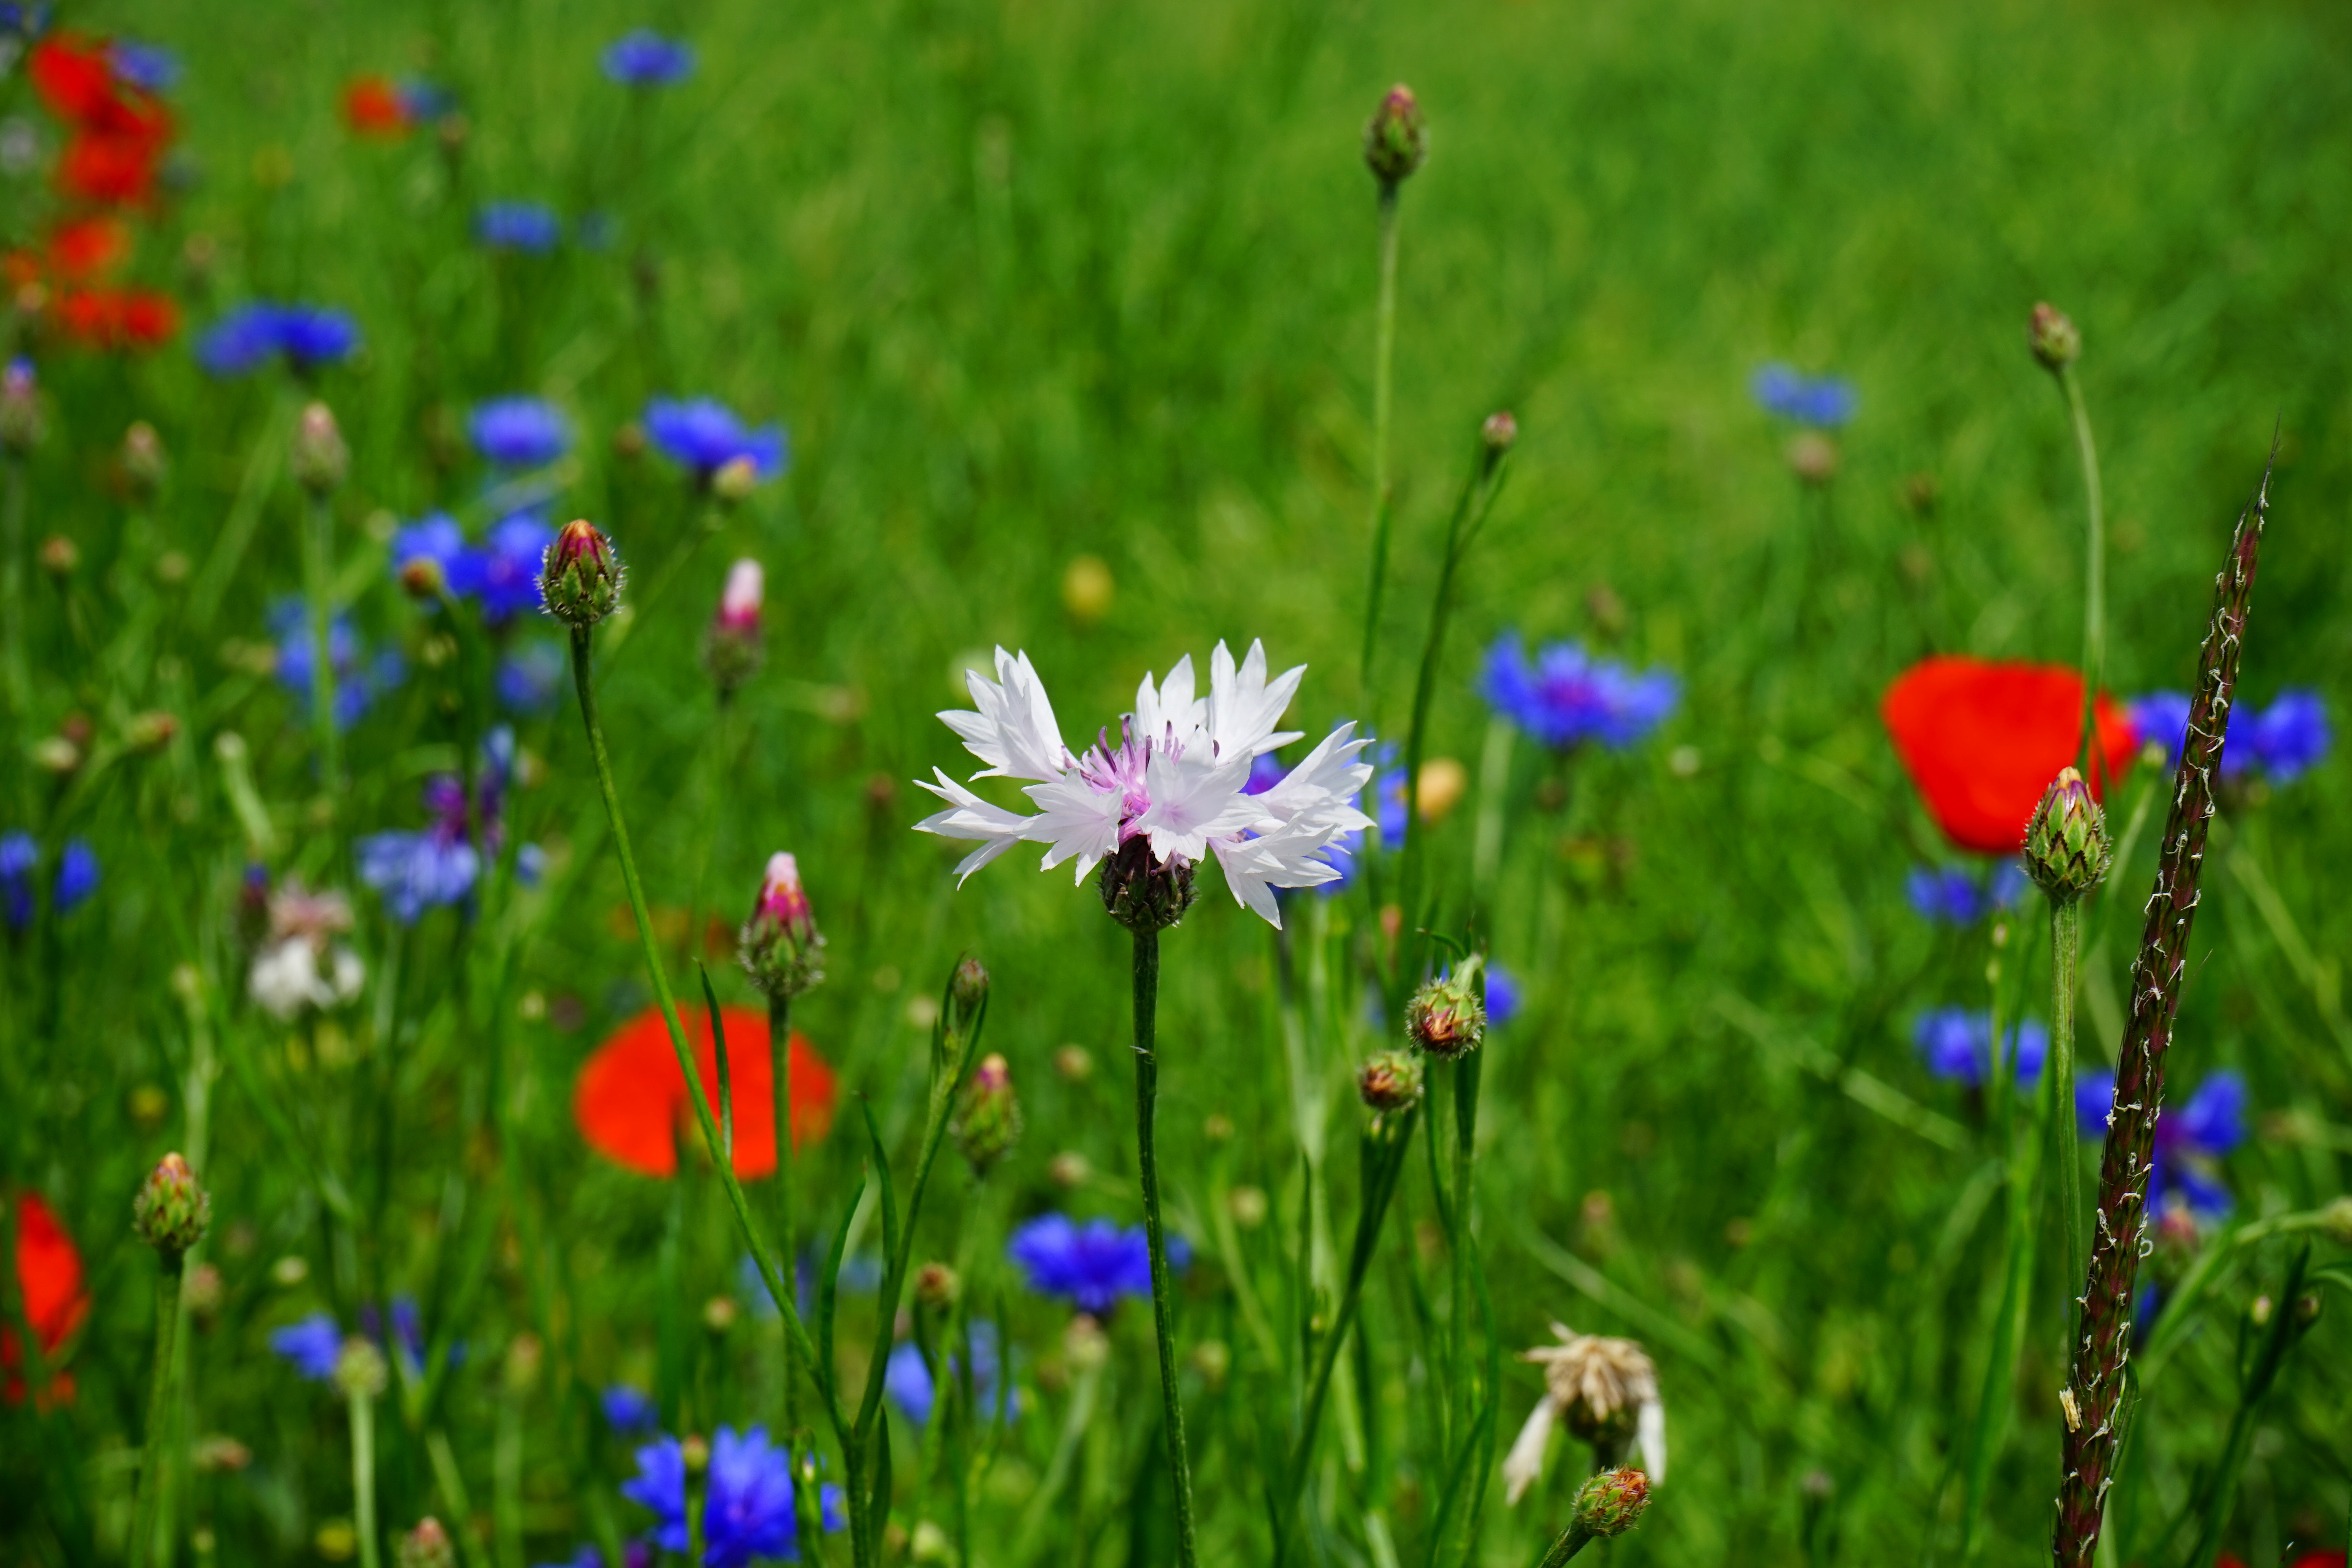
nature, grass, blossom, plant, white, field, lawn, meadow, prairie, flower, bloom, botany, blue, flora, wildflower, centaurea cyanus, cornflower, grassland, asteraceae, centaurea, habitat, knapweed, kwast, schneider, sky blue, composites, macro photography, hunger, flowering plant, small flower, light blue, blue cap, zyane, blaufruchtblust, bloch k hreblome, chorenpluem, fless n durt, hungerblom, karenbloimeken, karnblume, koren blum, kooreblome, blue kornn gelein, k rnbleamen, rock blum, roggebl me, roggenblom, rye flower, rogghebloem, ruschelinc, clam elke, blue schneider, sechel, crescent flower, str mpsen, thremse, tr mpst, trehms, trembsen, tremisse, trempen, brats trems, tremse, weydblum, far blum, zacharias flower, goat leg, annual plant, natural environment, grass family, land plant, garden cosmos